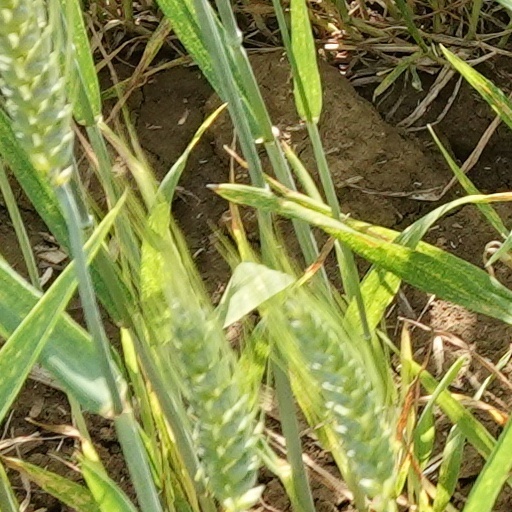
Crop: wheat